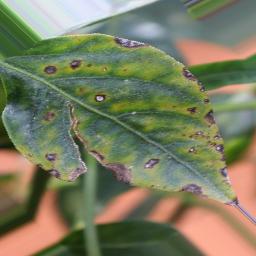
Label: cercospora